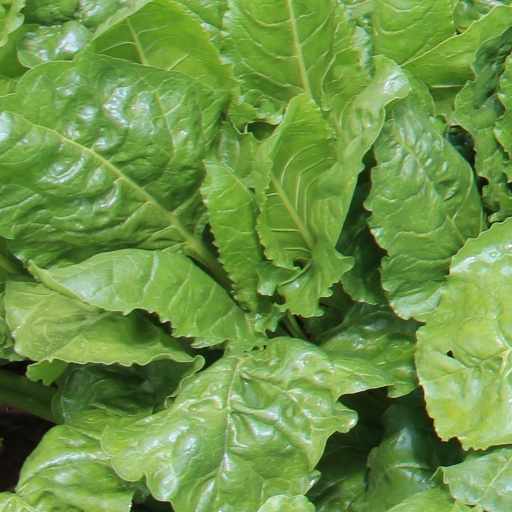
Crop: sugar beet